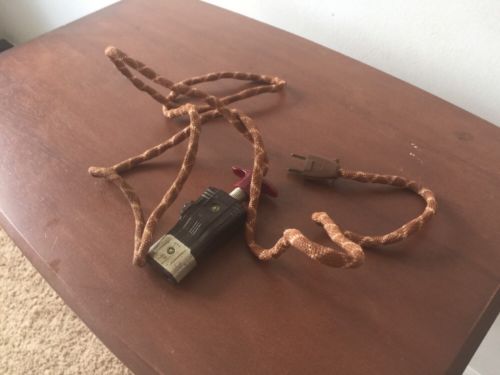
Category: toaster